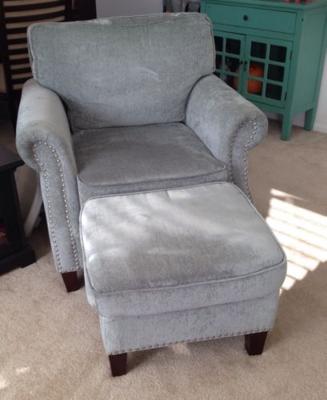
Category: chair